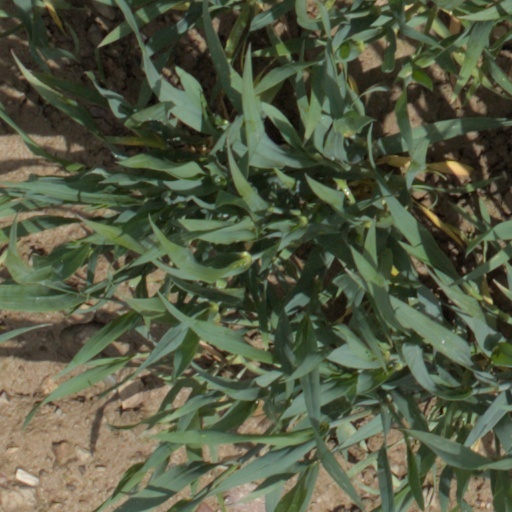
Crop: wheat